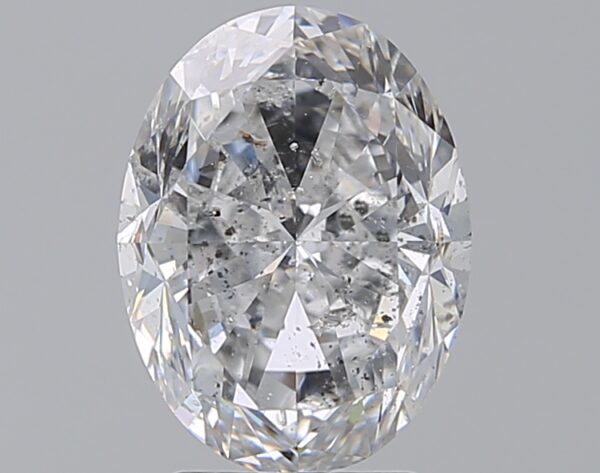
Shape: oval
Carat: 3.01
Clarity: SI2
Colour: E
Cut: VG
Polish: EX
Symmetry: EX
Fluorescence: VSL
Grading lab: IGI
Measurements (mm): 10.42 x 7.85 x 5.17